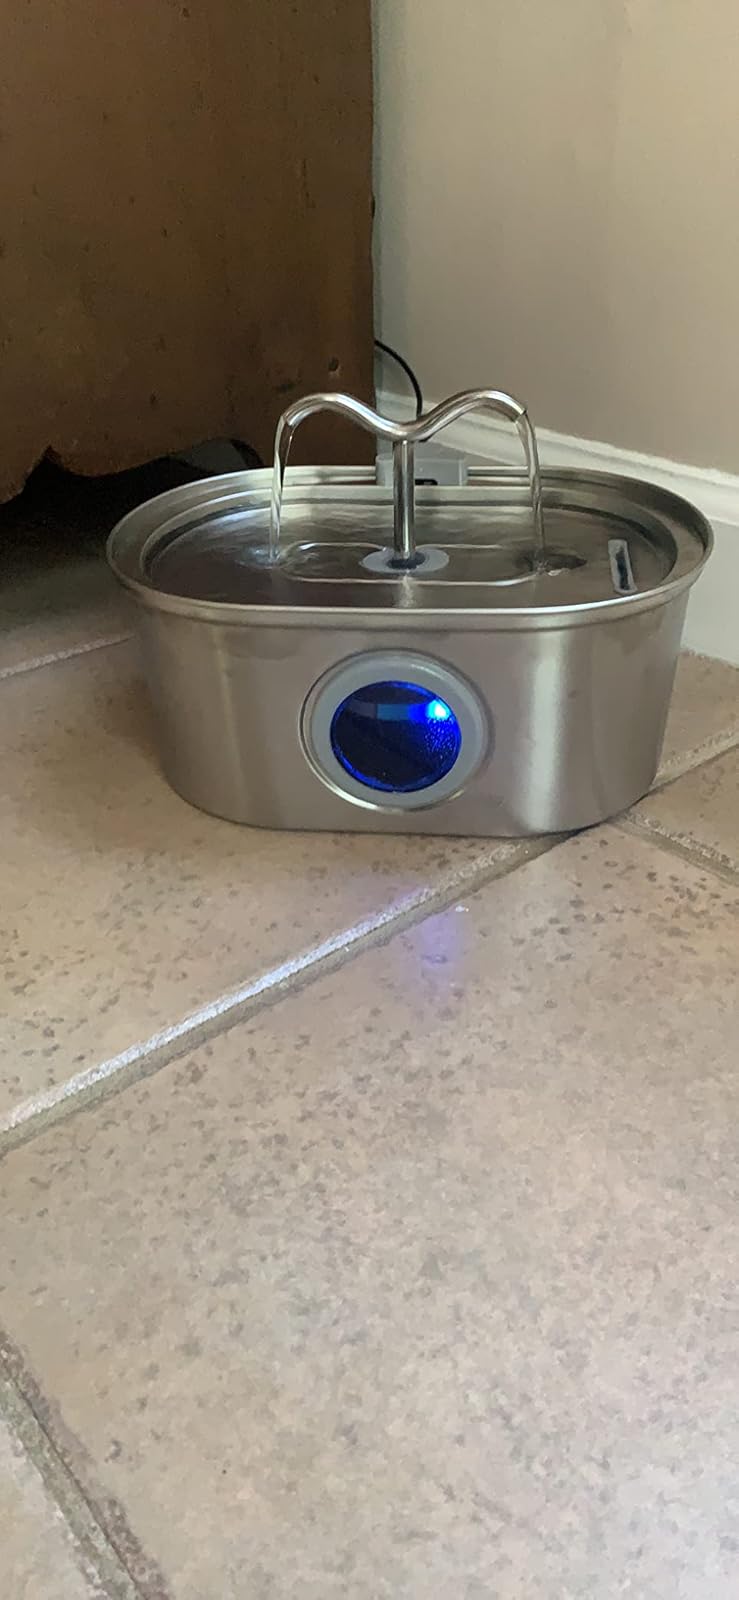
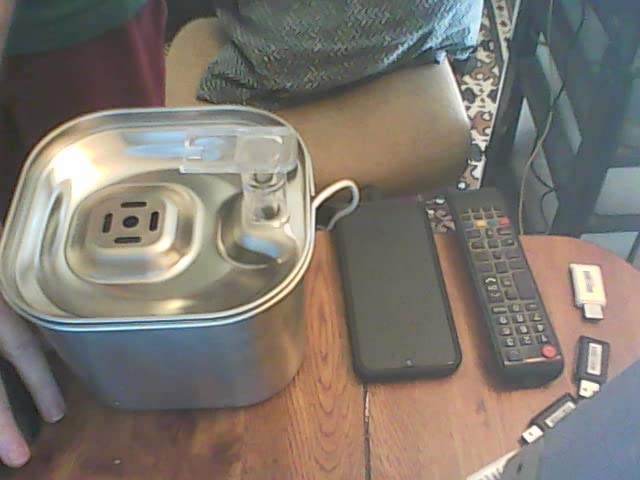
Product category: items_bowl
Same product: no